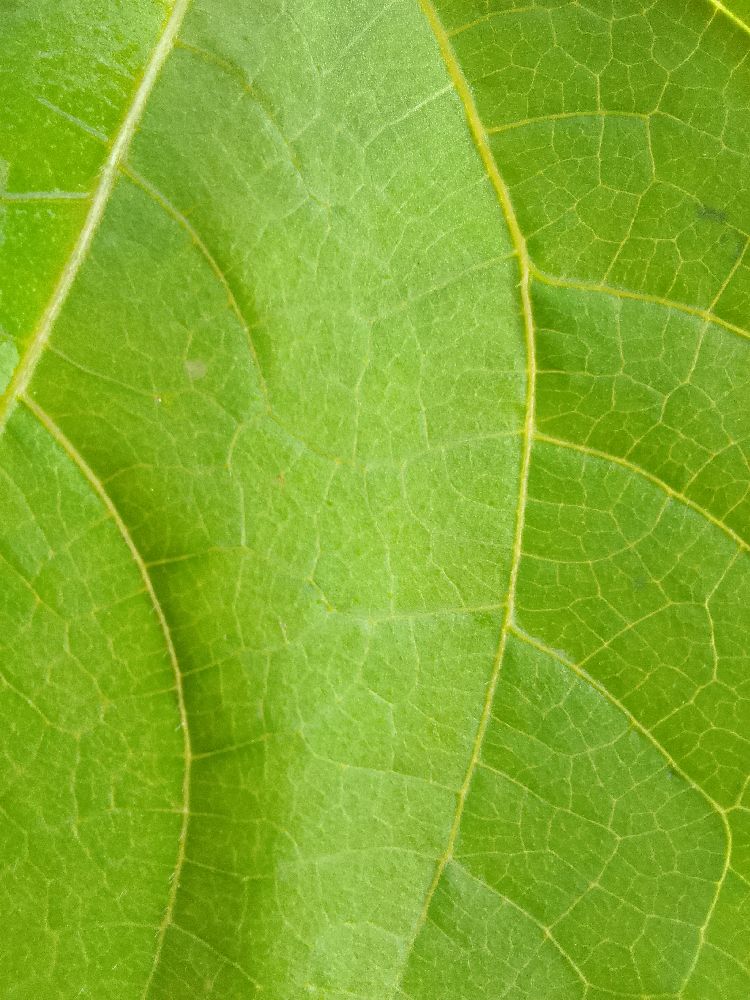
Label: healthy